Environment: real
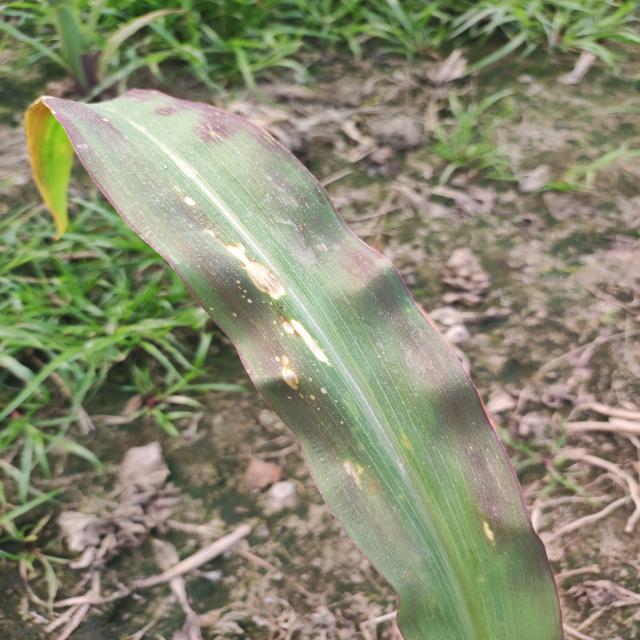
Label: phosphorus_deficiency